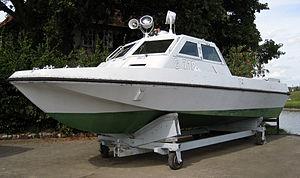
La frontière interallemande est la frontière qui séparait la République fédérale d'Allemagne et la République démocratique allemande de 1949 à 1990. En excluant le mur de Berlin, similaire mais physiquement indépendant, la frontière s'étirait sur 1 393 km de la mer Baltique à la Tchécoslovaquie.